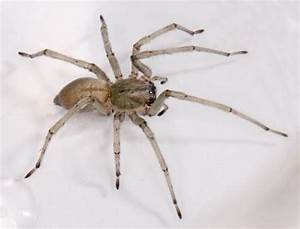
Label: ragno